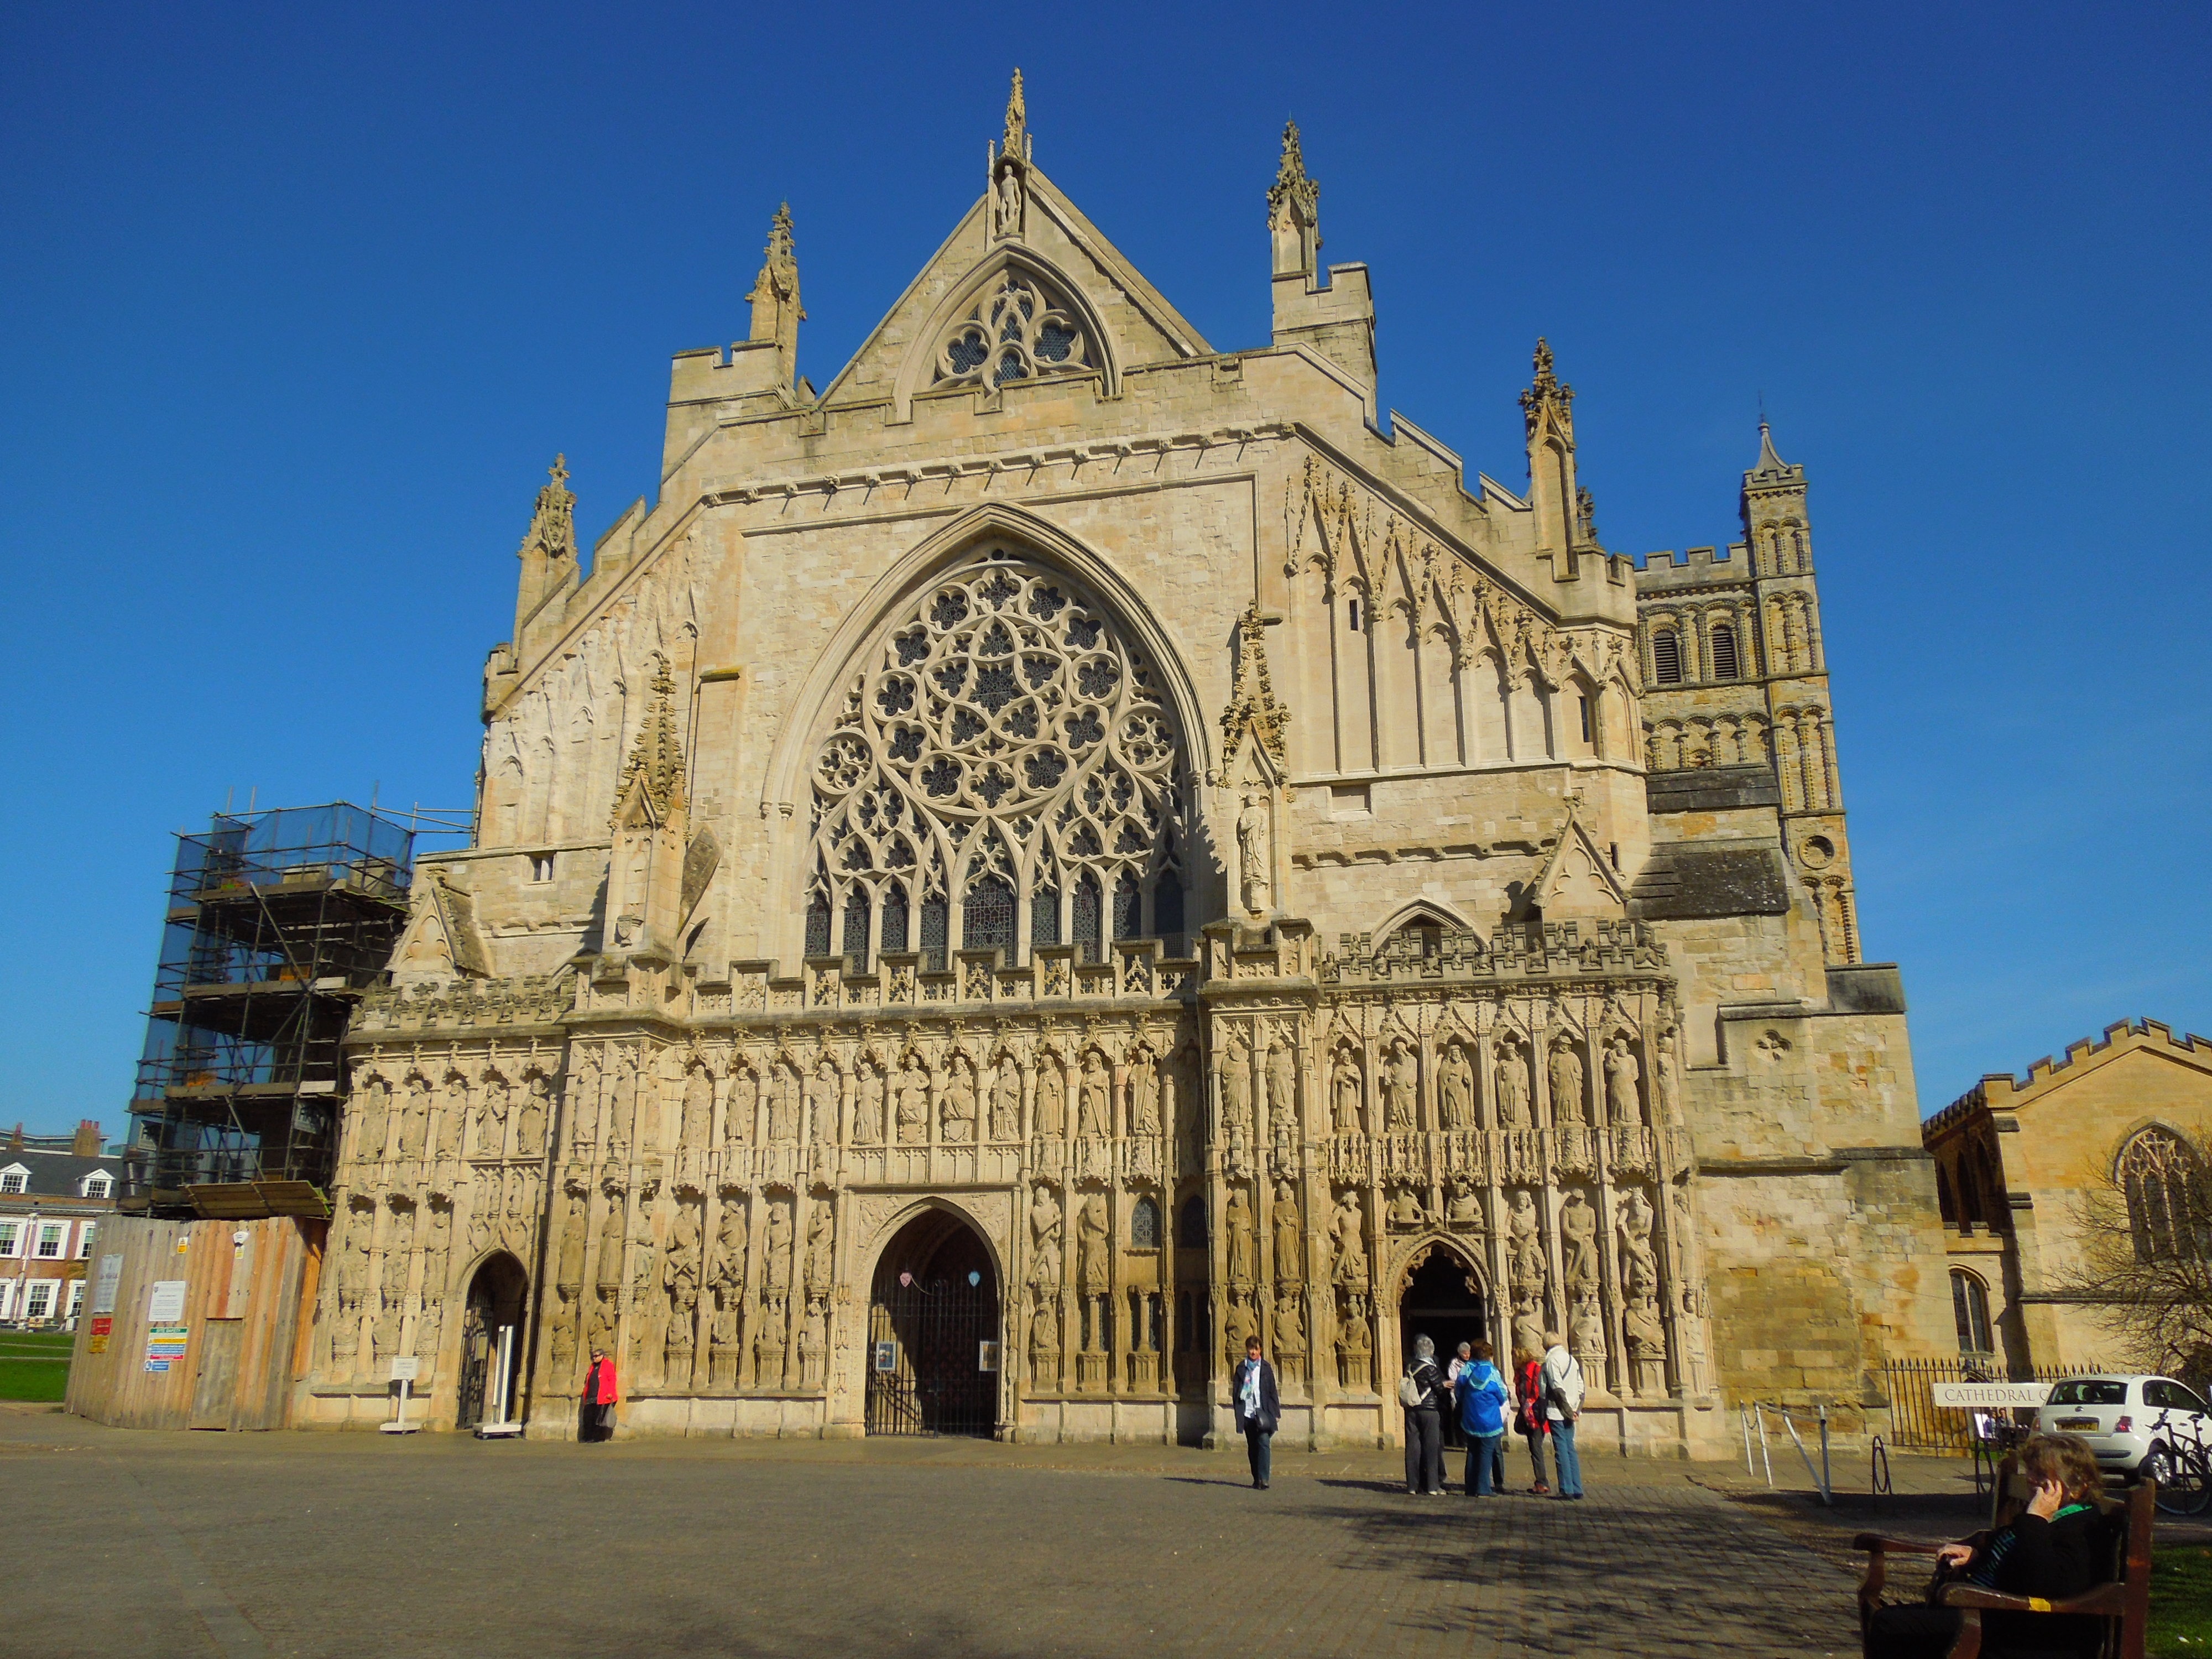
architecture, building, landmark, facade, church, cathedral, tourism, gothic, place of worship, places of interest, uk, england, basilica, cathedrals, united kingdom, exeter, unesco world heritage site, historic site, ancient history, byzantine architecture, exeter cathedral